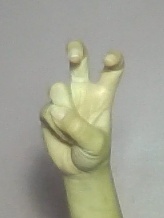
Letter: toot